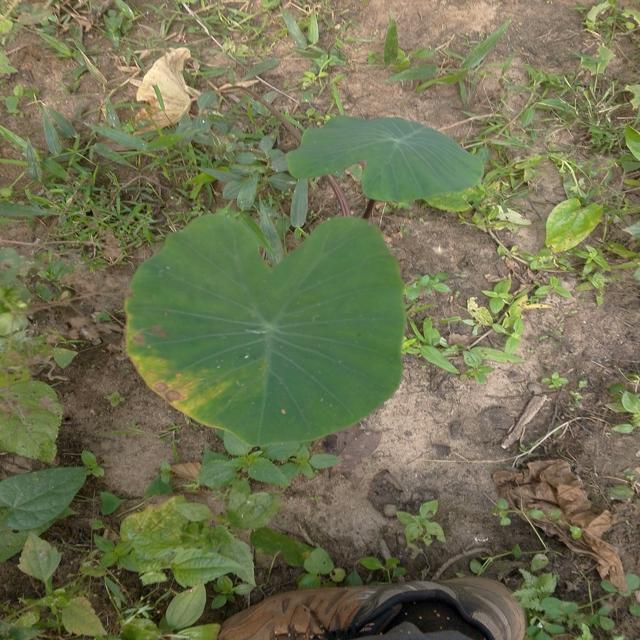
Label: Late_Blight